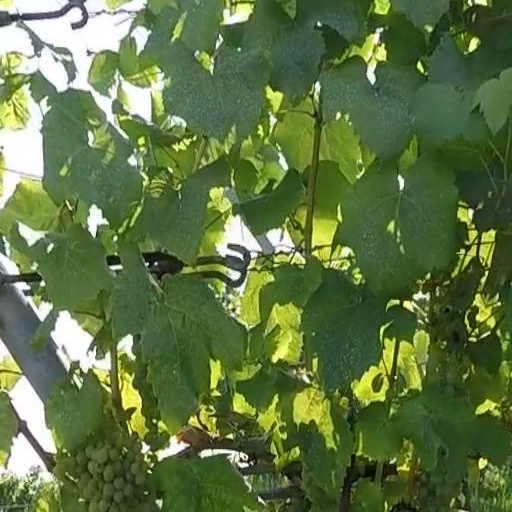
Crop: grape